Flying ointment

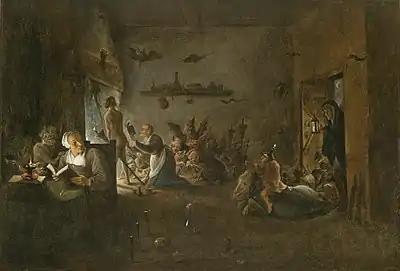
"Preparation for the Witches' Sabbath" by David Teniers the Younger. Note on the left an older witch reading from a grimoire while anointing the buttocks of a young witch about to fly to the sabbath upon an inverted besom with a candle upon its twigs

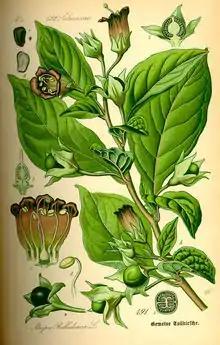
Ingredient: Deadly Nightshade, "Atropa belladonna"

Flying ointment is a hallucinogenic ointment said to have been used by witches in the practice of European witchcraft from at least as far back as the Early Modern period, when detailed recipes for such preparations were first recorded and when their usage spread to colonial North America.